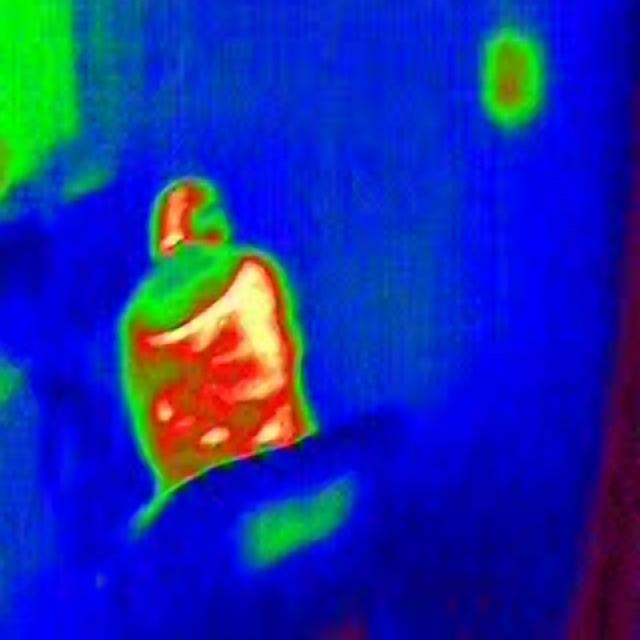
Detected objects:
label: person